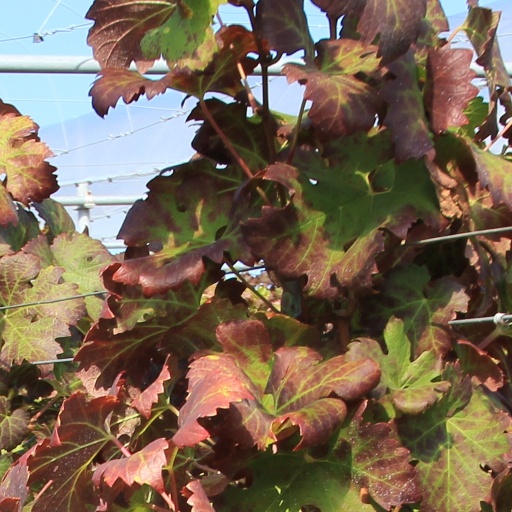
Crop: grape